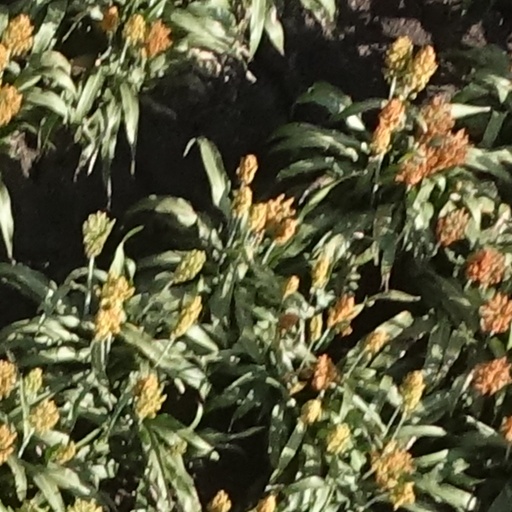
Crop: sorghum